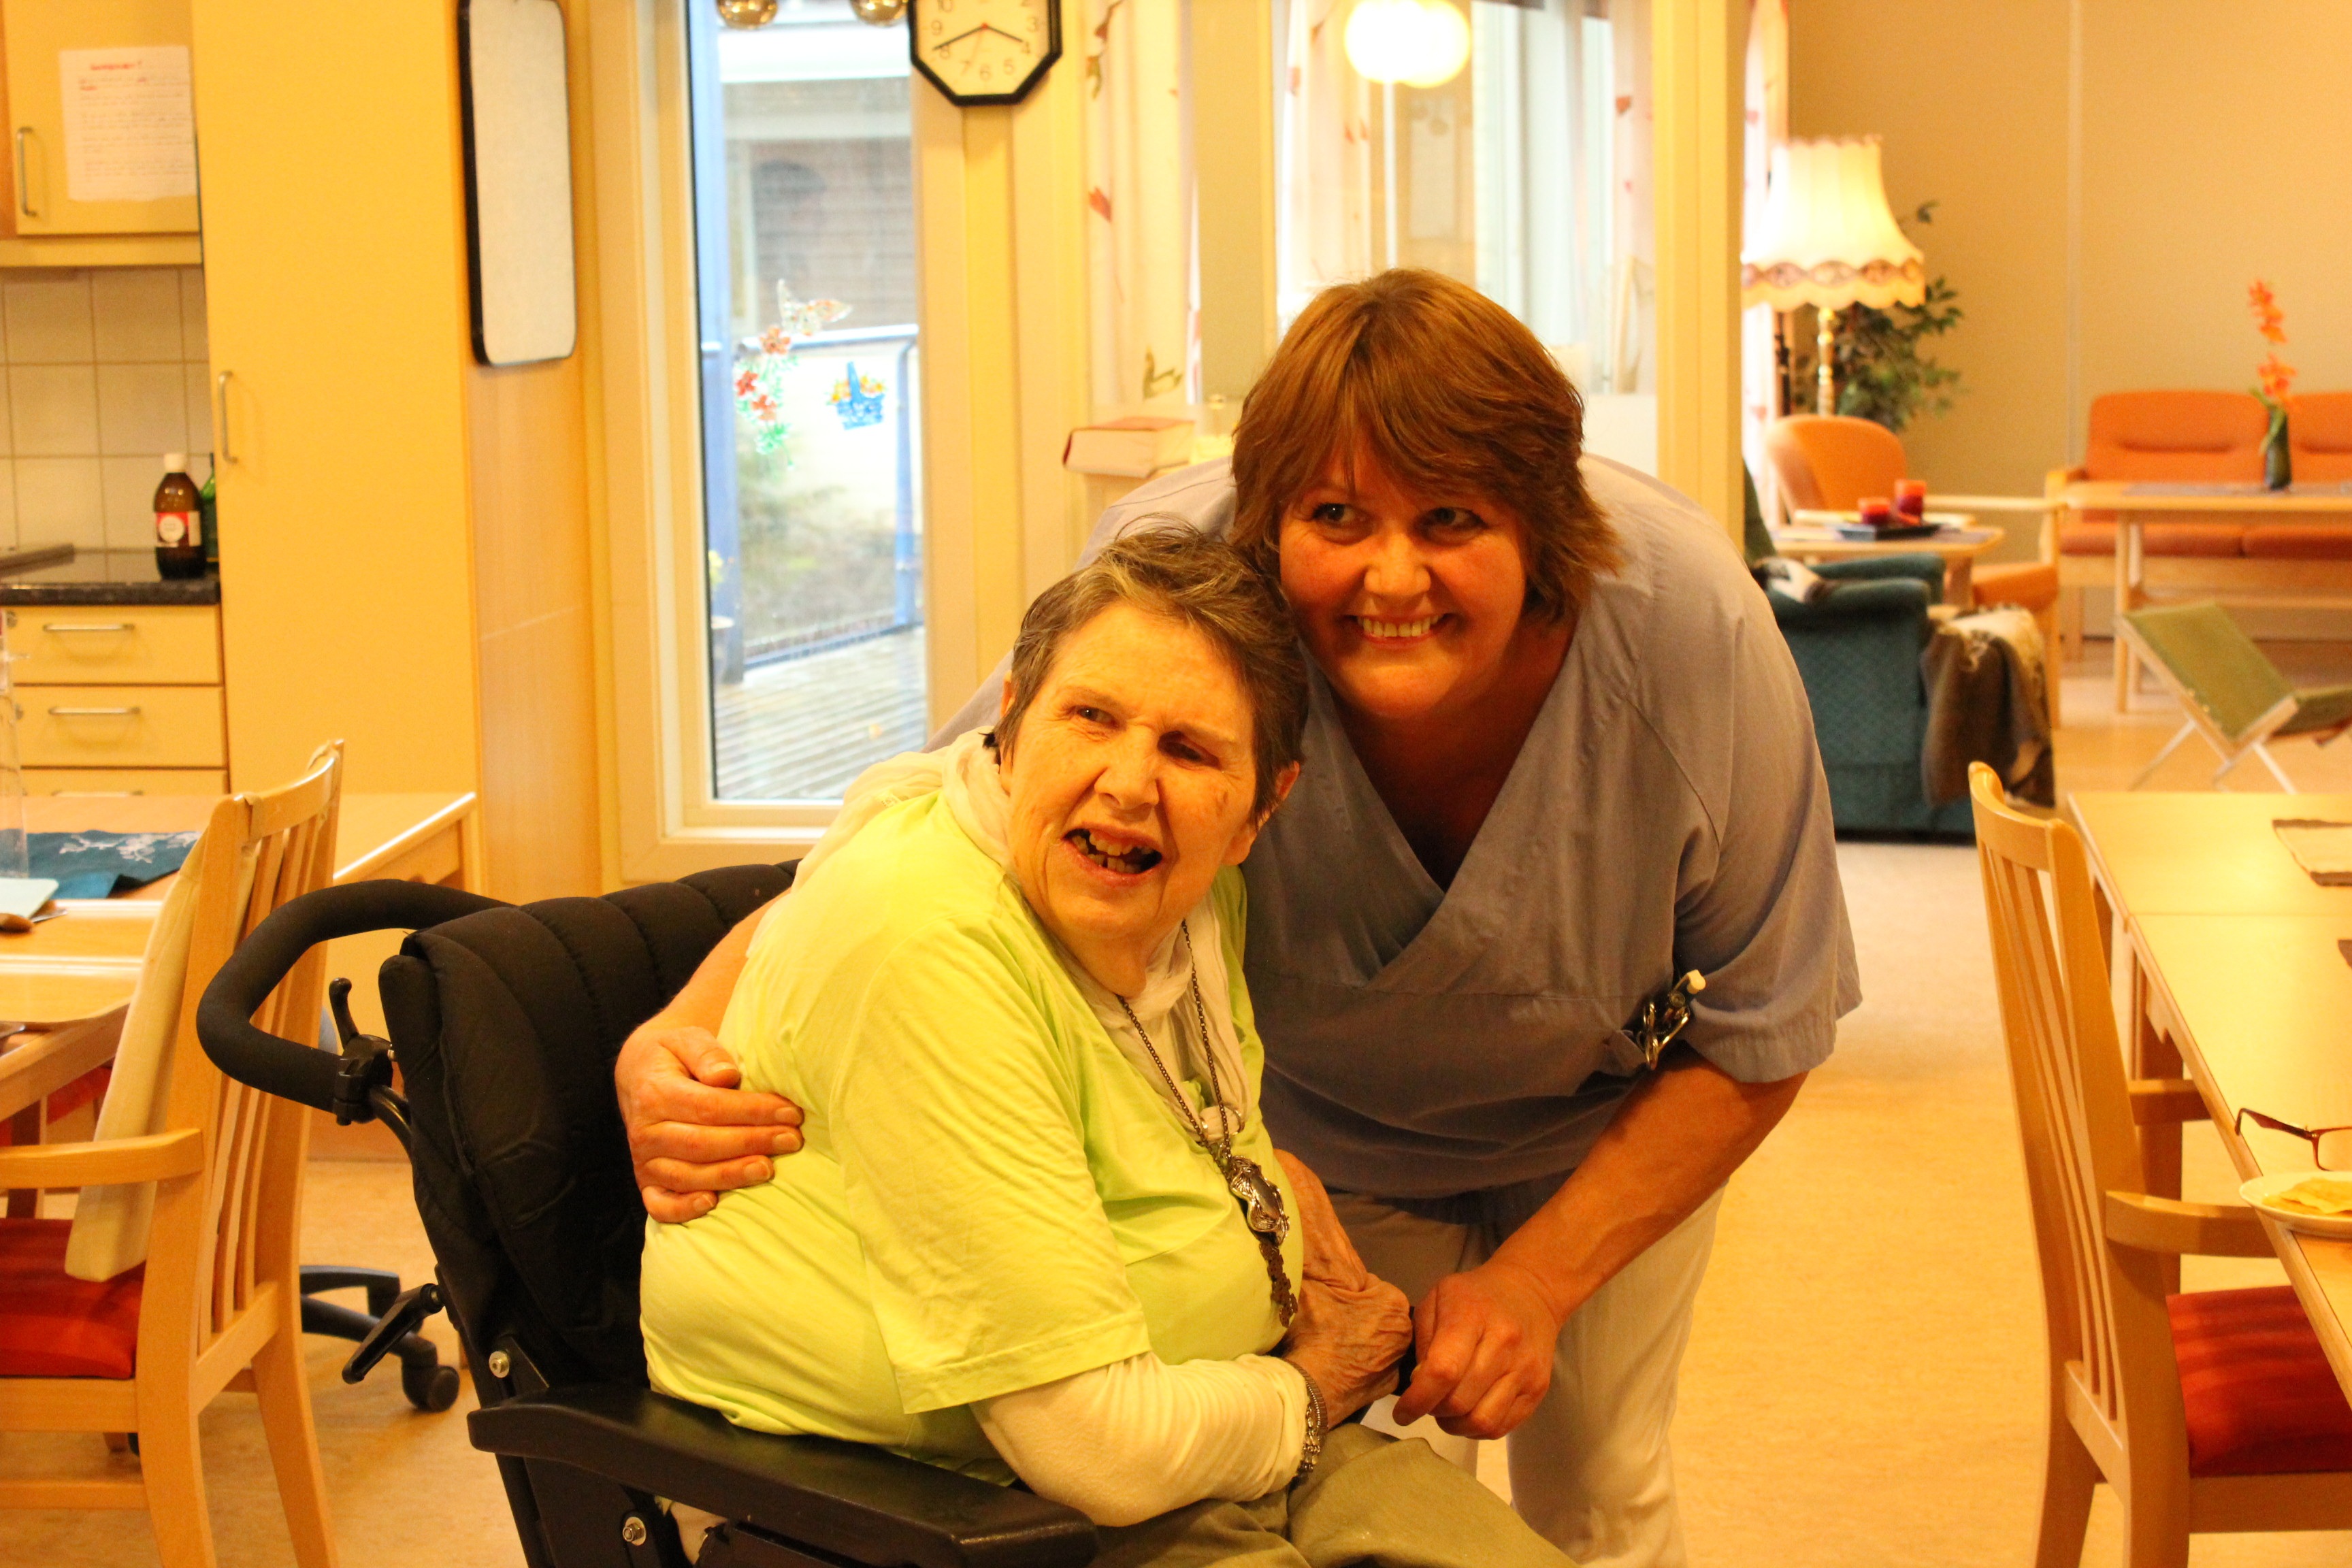
person, people, love, conversation, family, happy, service